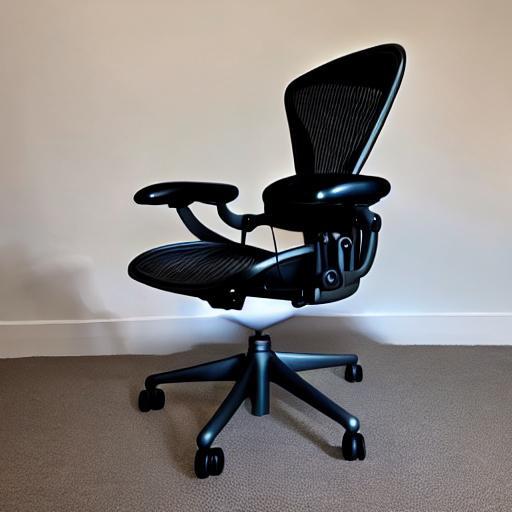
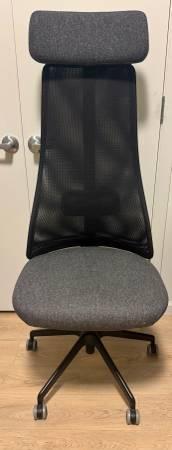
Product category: items_chair
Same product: no